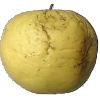
Label: Apple Golden 1